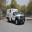
Label: ambulance